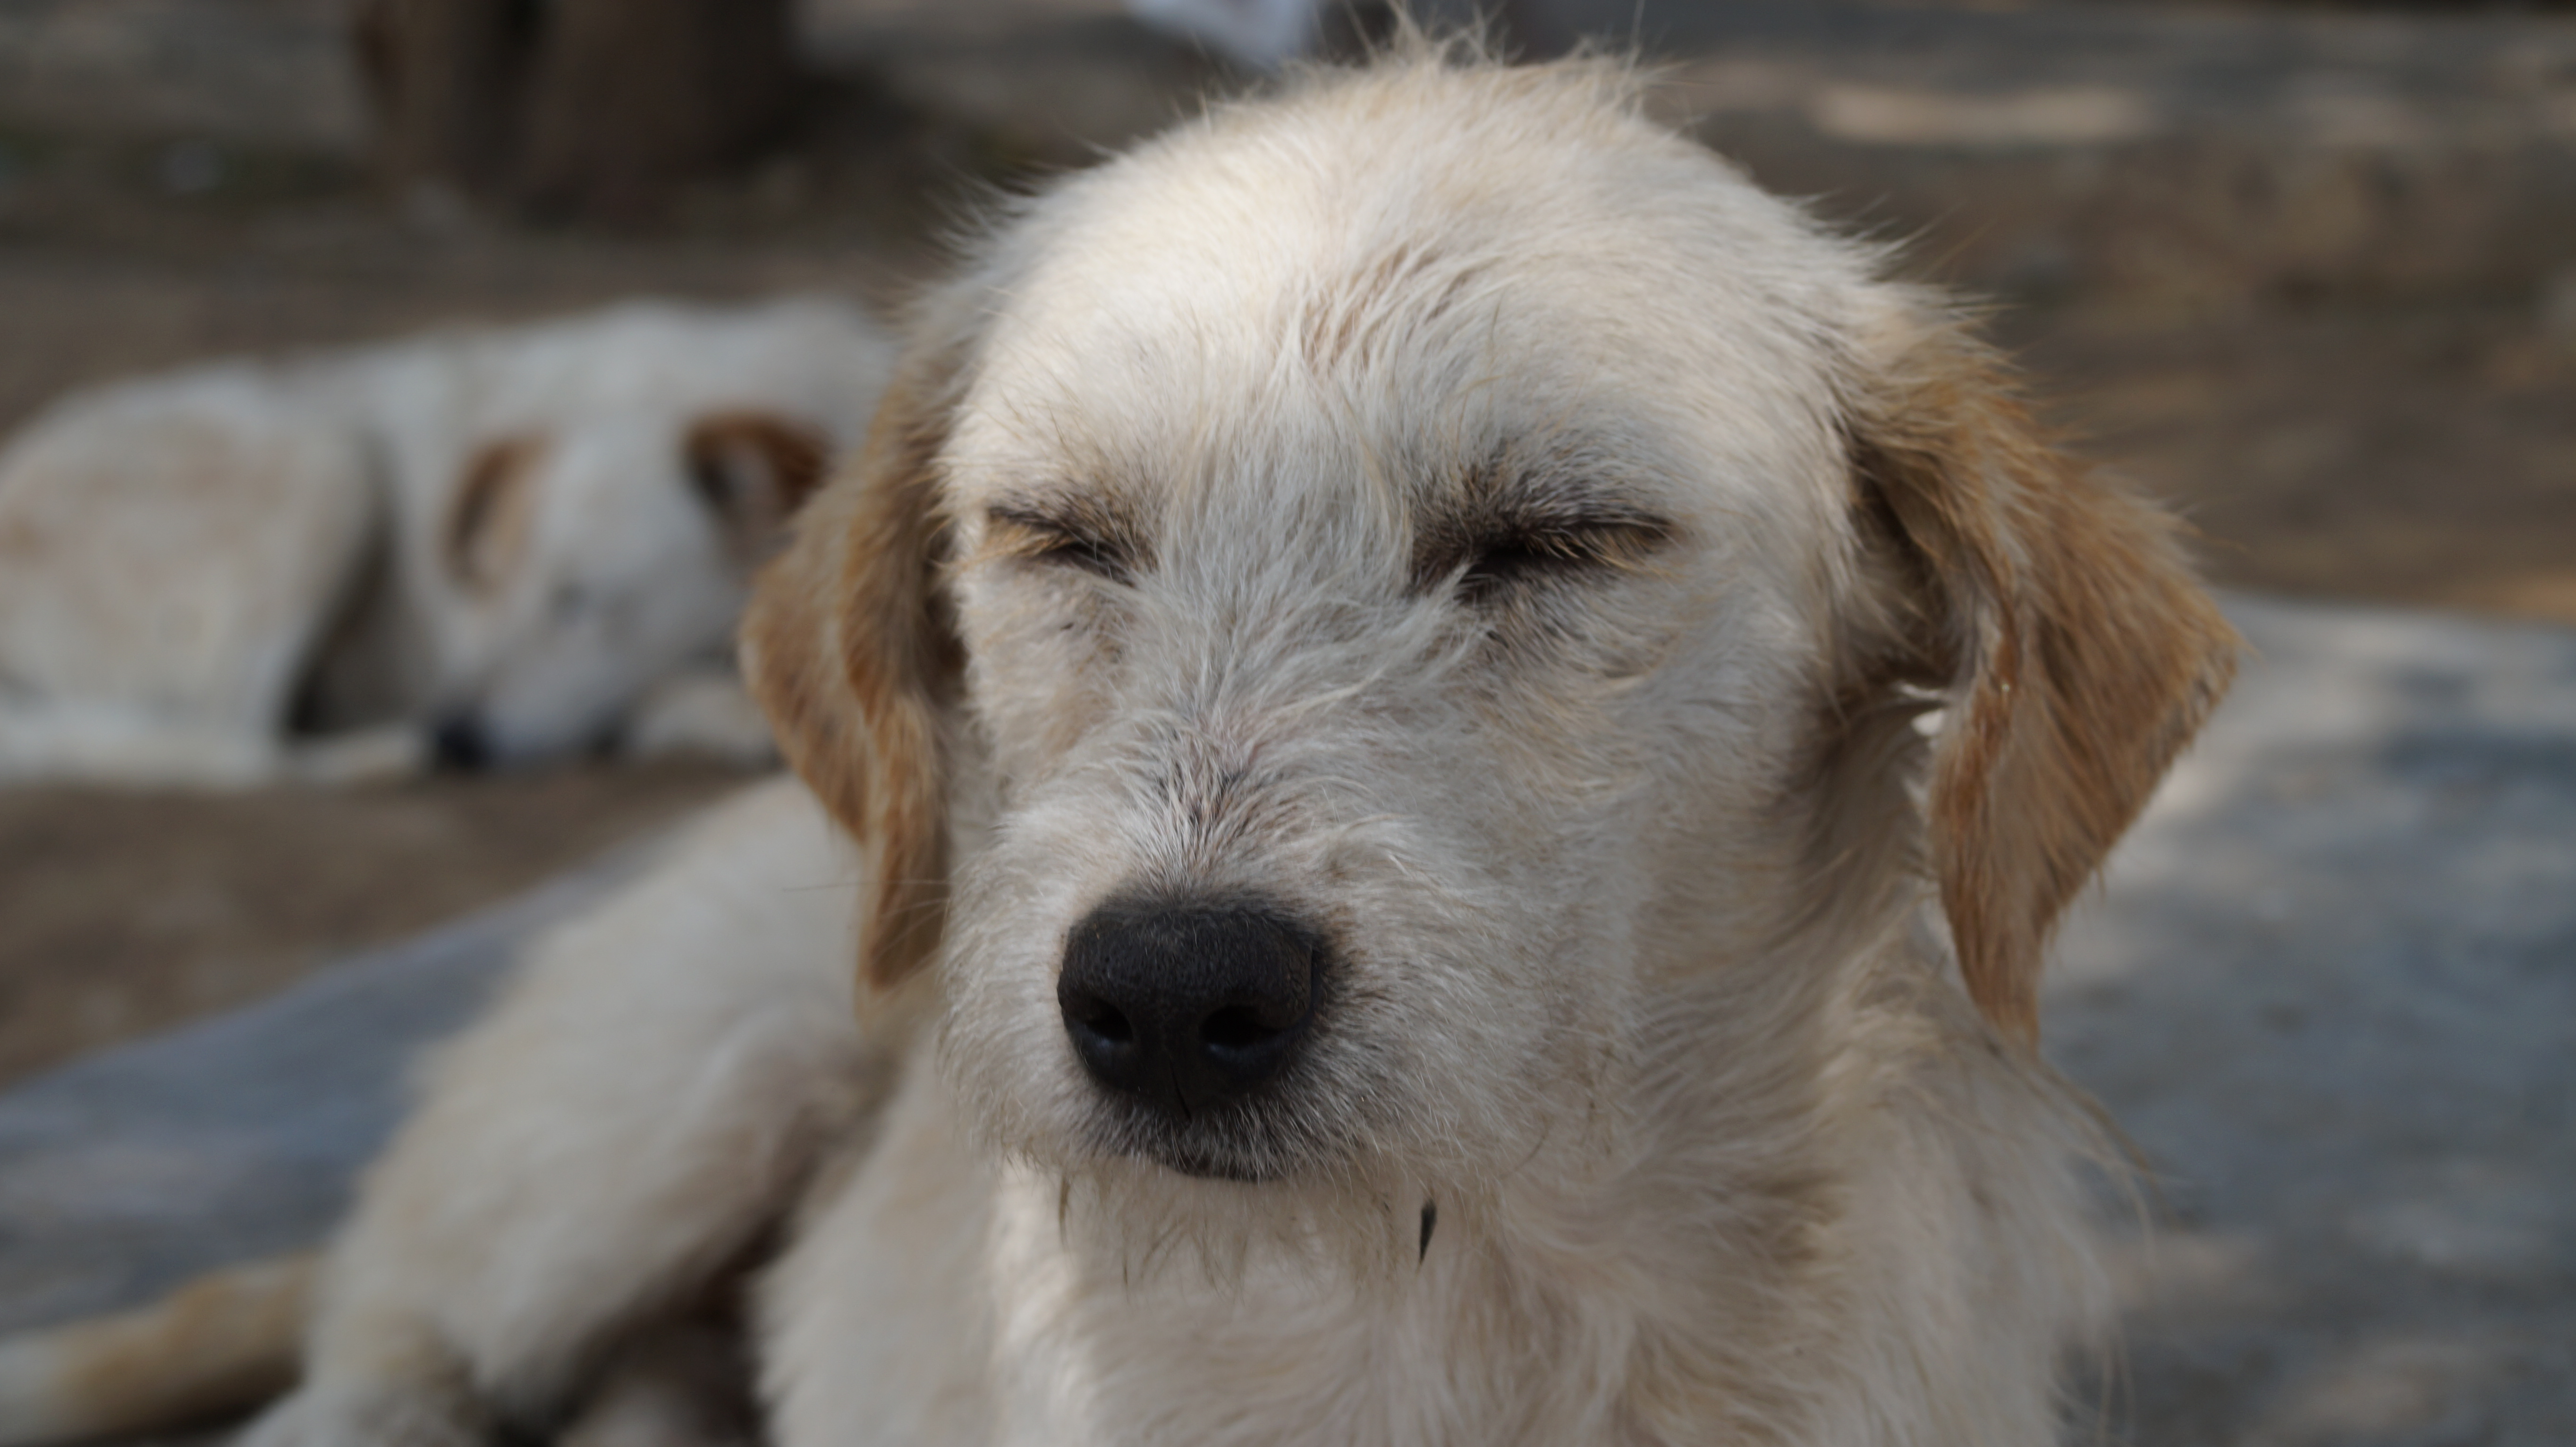
dog, mammal, vertebrate, dog breed, canidae, carnivore, companion dog, briquet griffon vend en, sporting group, Istrian coarse haired hound, puppy, rare breed dog, fur, terrier, labradoodle, golden retriever